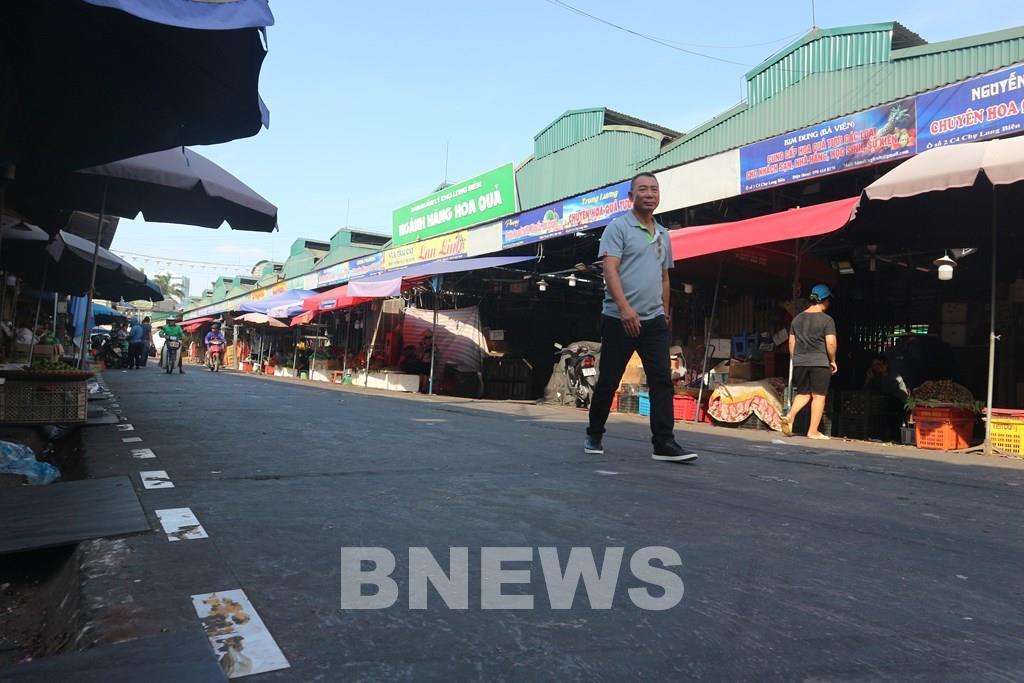
có một người đàn ông đang sải bước trong khu chợ